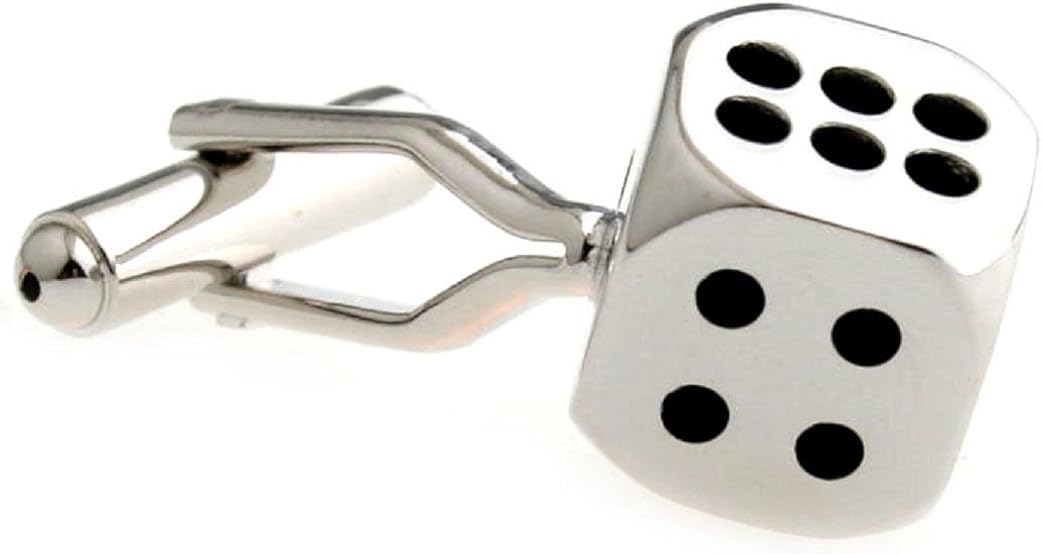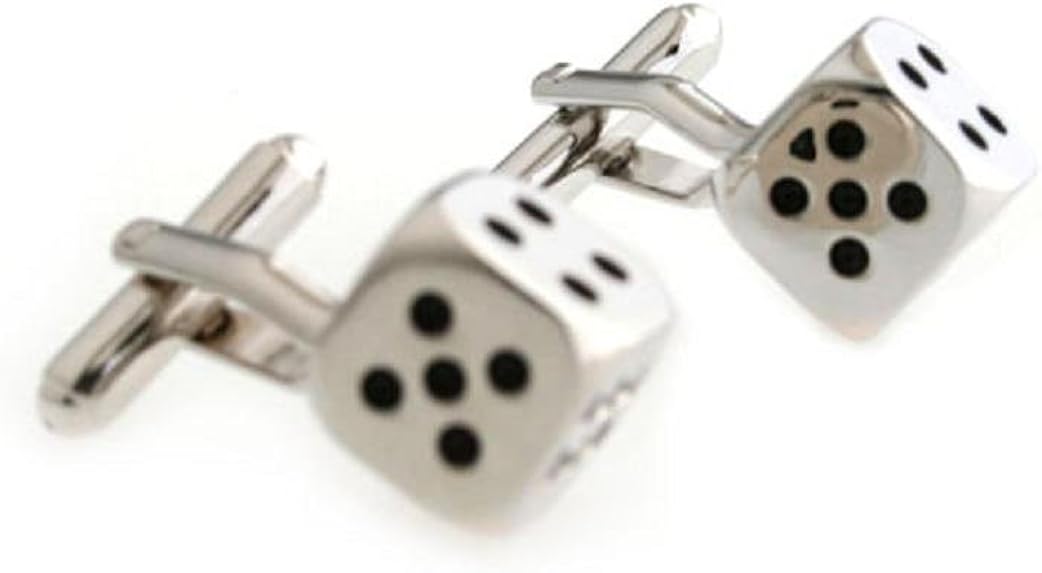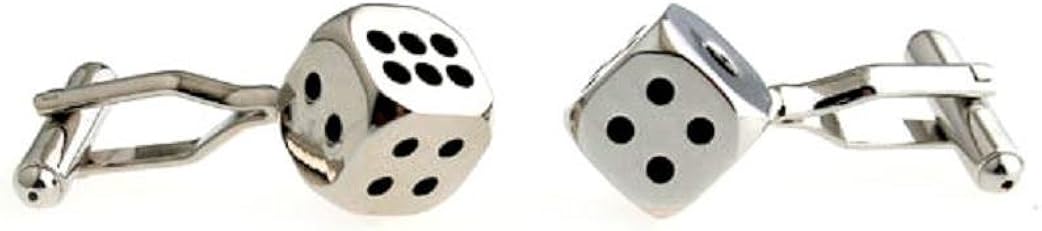
MRCUFF Dice Die Craps Gambling Pair Cufflinks in a Presentation Gift Box & Polishing Cloth
Category: AMAZON FASHION
Best quality and price for the set with a deluxe presentation gift box. The lid is reversible and can be closed tight and flat for gift giving or storage. It may also be flipped over to display the cuff links on the lid held in place by two elastic bands. Solid feel and long lasting construction so you can buy and wear with confidence.
Features: Toggle closure | Arrives in hard-sided presentation box ready for gift giving, then can be used for storage or display box. Your french cuffs or tuxedo will never look better than with MRCUFF on your sleeve. | Perfect for weddings, formal or business attire, awesome gifts for best man, groom, father, boss, boyfriend, husband or dad. | We make your gift giving choice easy for Anniversaries, special occasions, business, Christmas, Weddings, Birthdays and more. | Microfiber polishing cloth for cuff links gift included with each set. 30 day, no reason needed return policy.